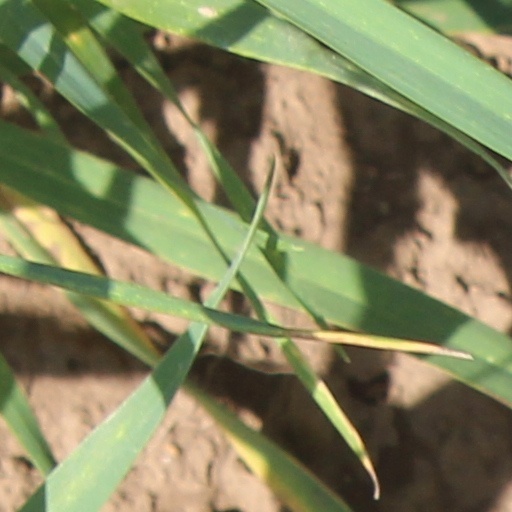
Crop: wheat